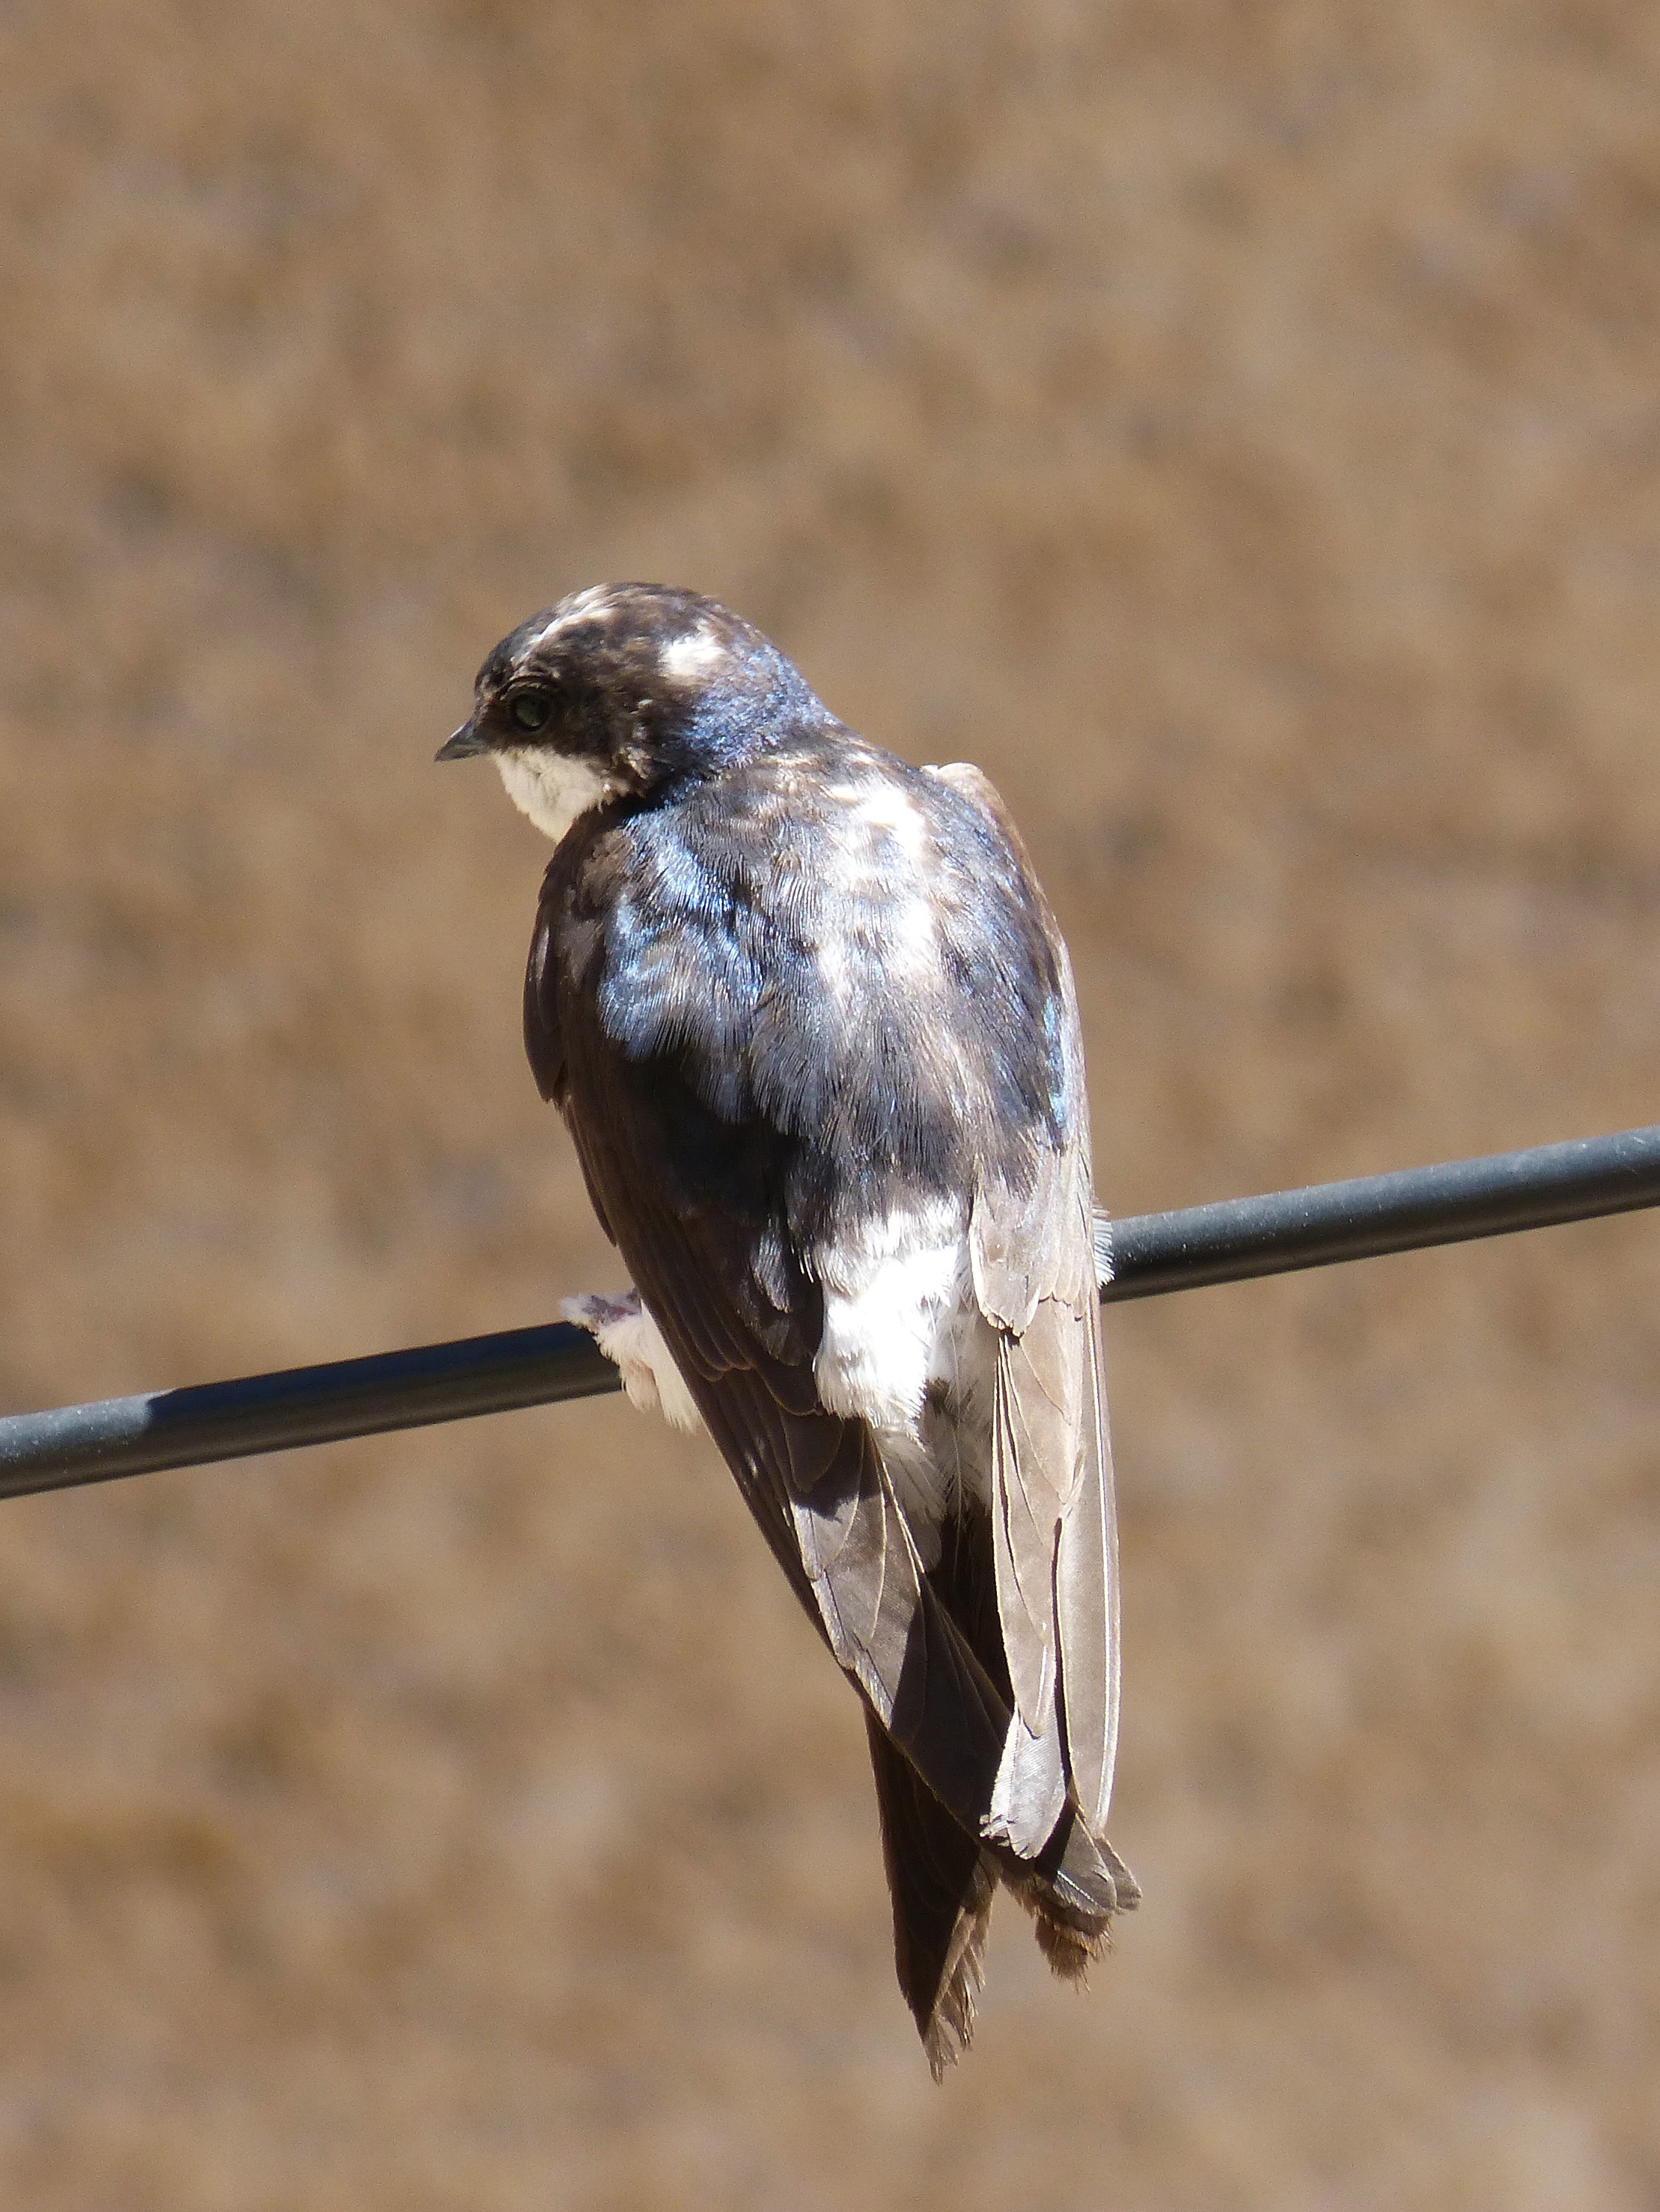
bird, wing, cable, wildlife, beak, fauna, vertebrate, swallow, iridescent, oreneta, hirundo rustica, perching bird